The cake is a lie

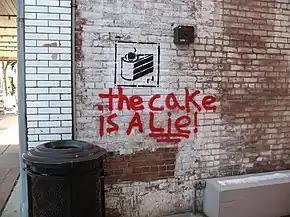
Wall graffiti in Urbana, Illinois, which references the catchphrase and cake slice iconography from "Portal"

"The cake is a lie" is a catchphrase from the 2007 video game "Portal". Initially left behind as graffiti by Doug Rattmann to warn that GLaDOS, the game's main villain, was deceiving the player, it was intended to be a minor reference and esoteric joke by the game's development team that implied the player would never receive their promised reward. It became unexpectedly popular among "Portal" players, and has since become a widely distributed Internet meme where the phrase is co-opted and becomes associated with new meanings outside of the original context of the game.